Trash the dress

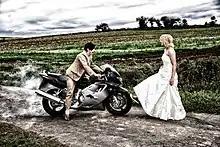
Example from a "trash the dress" shoot with a burnout on a motorcycle

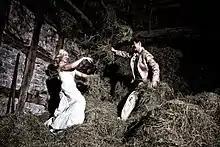
Example from a "trash the dress" shoot on a hayloft on a farm

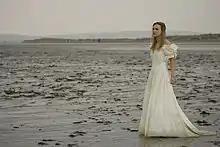
Example from a "trash the dress" shoot on a beach

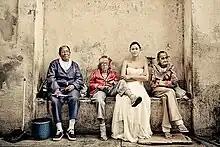
Trash The Dress session in Havana, Cuba

"Trash the dress", also known as "fearless bridal" or "rock the frock", is a style of wedding photography that contrasts elegant feminine clothing with an environment in which it is out of place creating a photo essay of contrast, beauty, and dramatic transformation. It is generally shot in the style of fashion or glamour photography. Such photography often takes place on a beach, but other locations often include lakes and streams, city streets, rooftops, water falls, muddy fields, tub-shower units, garbage dumps, fields, and abandoned buildings. The woman often wears a ball gown, prom dress or wedding dress, and may effectively "trash" the dress in the process by getting it wet, dirty, or, in extreme circumstances, tearing, cutting, or destroying the garment, or entire outfit. However, in the great majority of these photo sessions, the dress is not ruined and is easily cleaned.